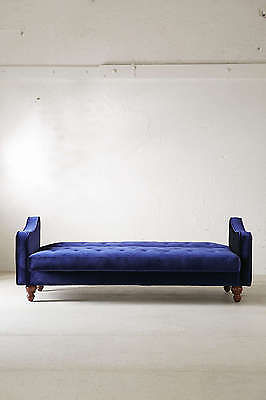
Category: sofa